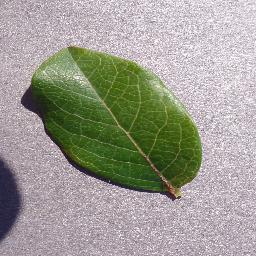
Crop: blueberry
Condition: healthy